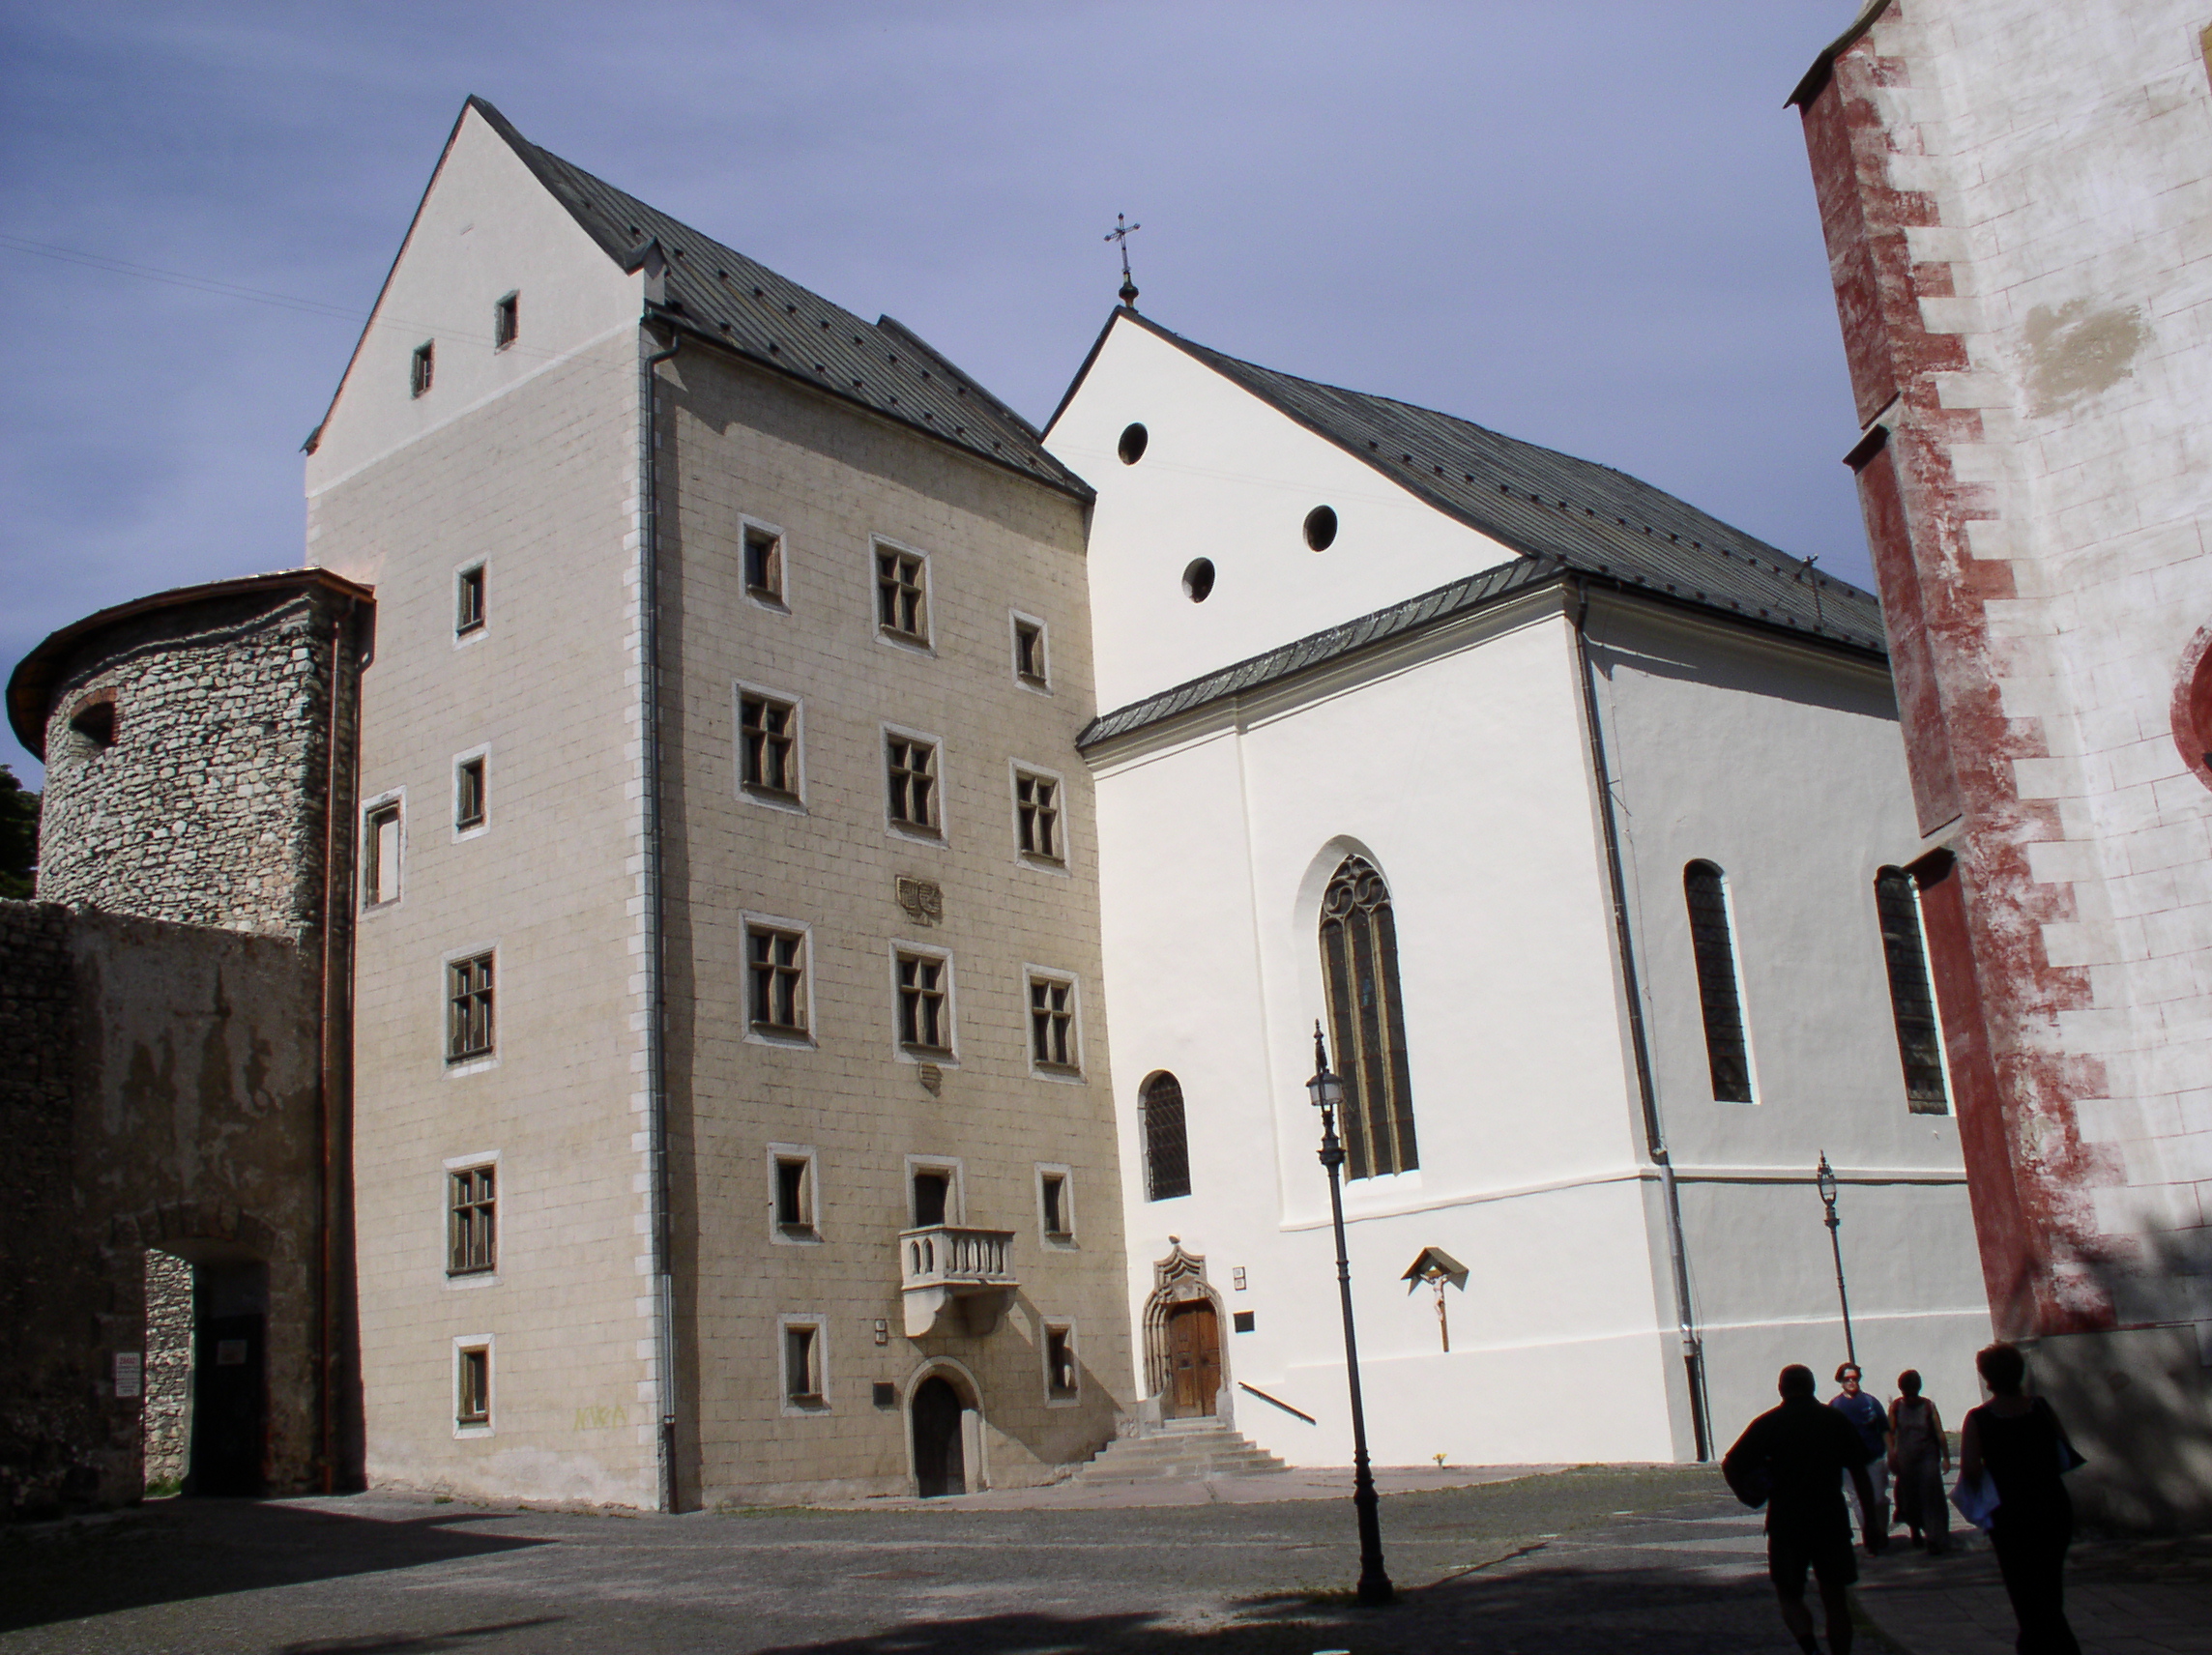
banska bystrica, slovakia, building, architecture, medieval architecture, facade, sky, church, convent, chateau, historic site, monastery, place of worship, house, tourism, arch, castle